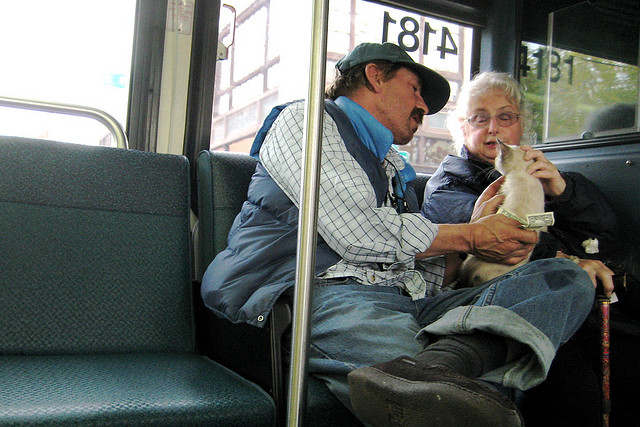
A woman petting the cat of a man who is sitting next to her on a bus.

A man handing something to an older woman on a bus.

Man and Woman Sitting on Bus and Holding a Cat

two people are sitting on a bus petting a cat

A man and woman petting a  cat on a bus